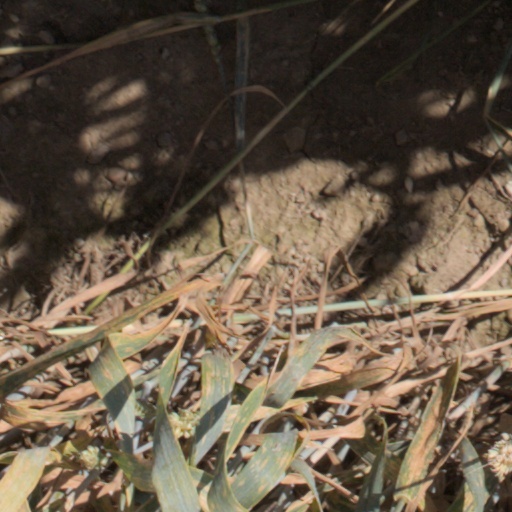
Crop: wheat